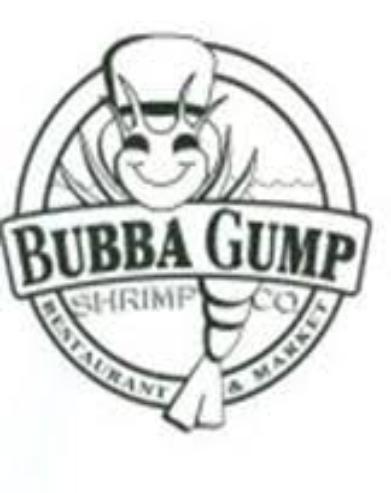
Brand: Bubba Gump Shrimp Company
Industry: Food